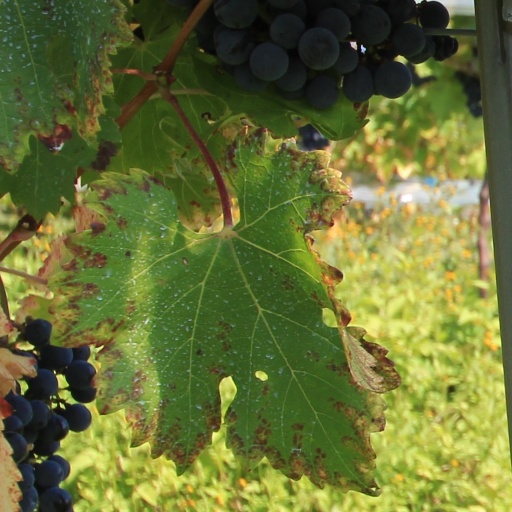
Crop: grape